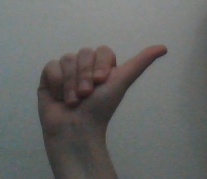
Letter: dhad